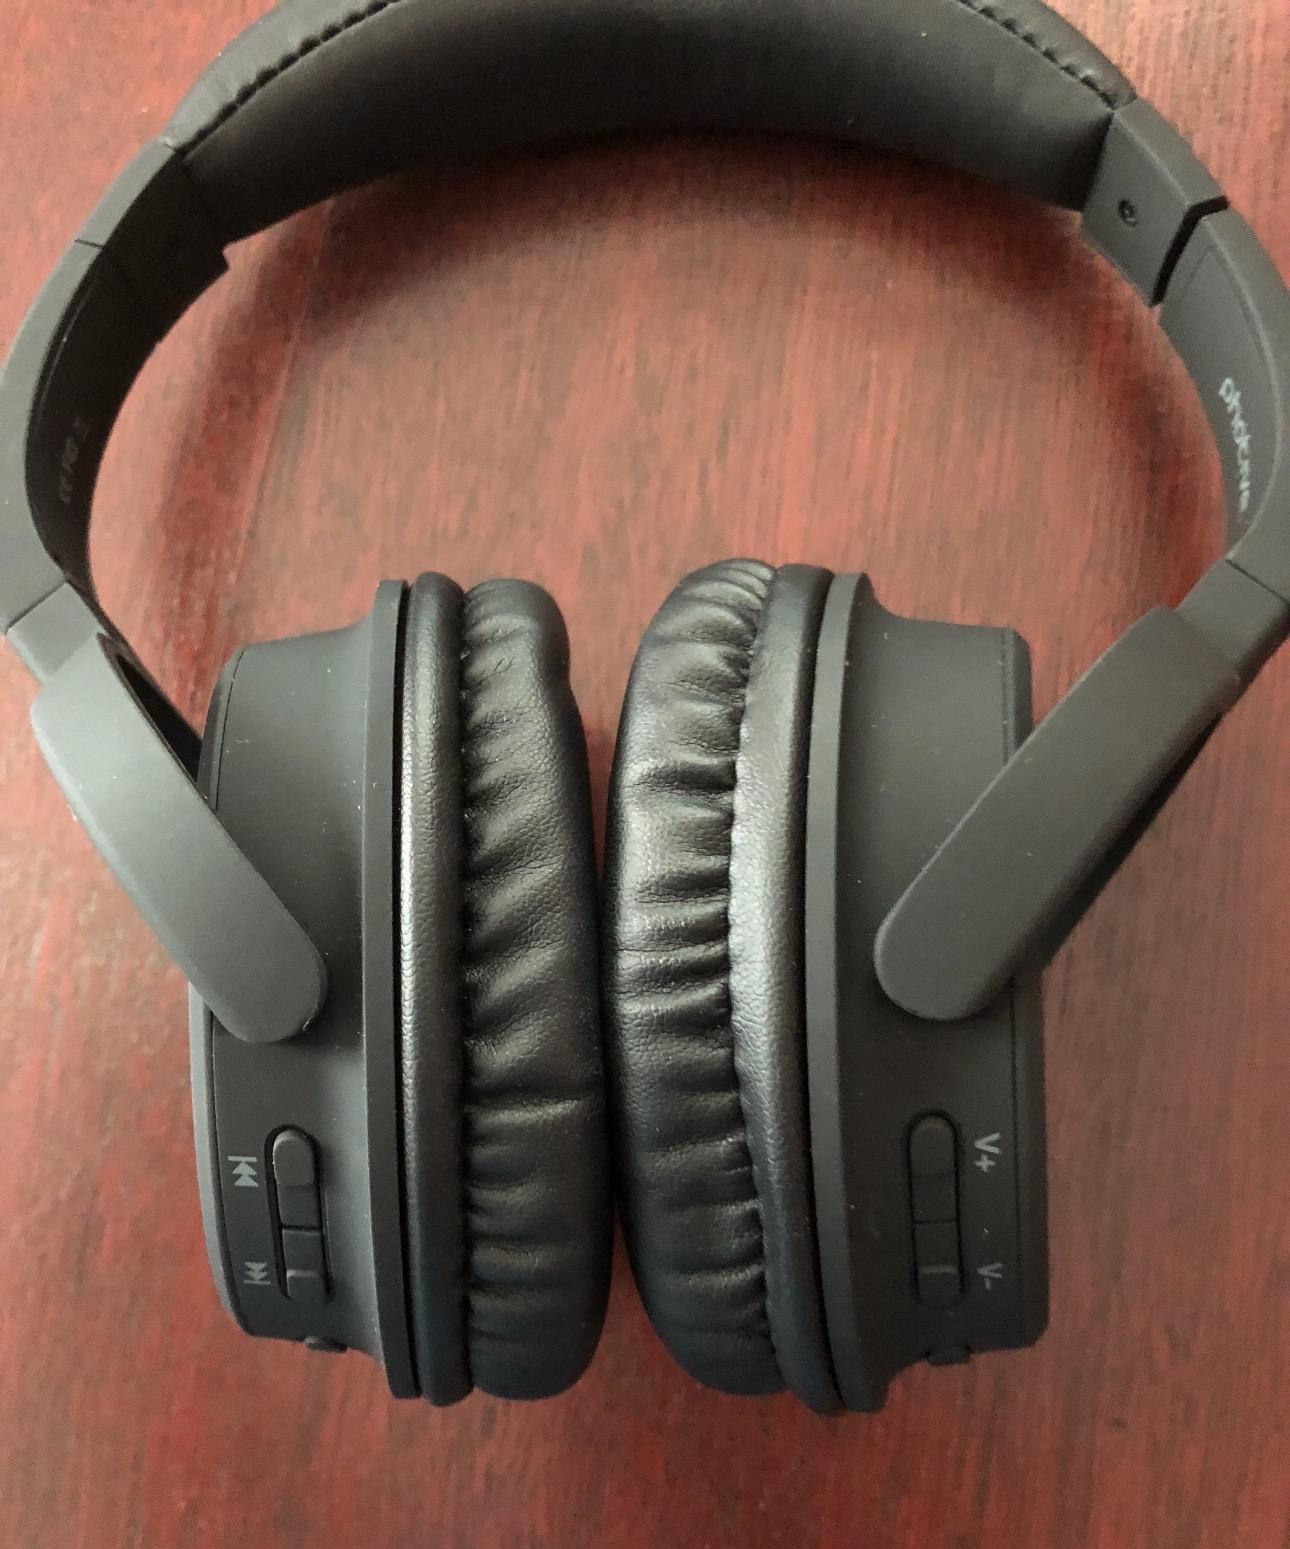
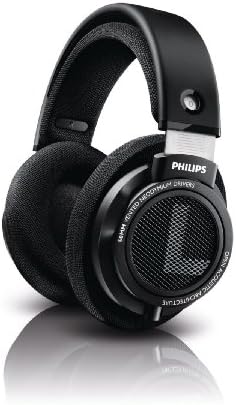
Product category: headphones
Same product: no